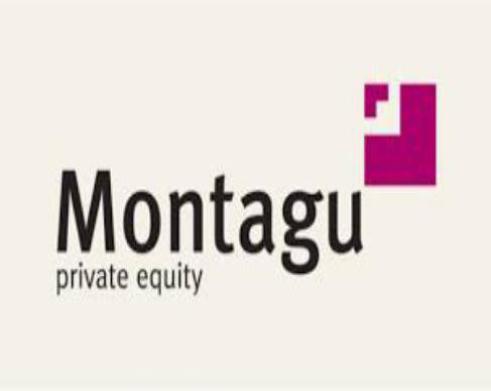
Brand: montagu
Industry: Clothes